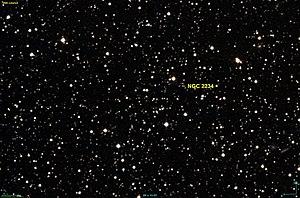
Image créée à l'aide du logiciel Aladin Sky Atlas du Centre de Données astronomiques de Strasbourg et des données de DSS (Digitized Sky Survey). Le programme DSS est l'un des programmes du STScI (Space Telescope Science Institute) dont les fichiers sont du domaine public (http://archive.stsci.edu/data_use.html)
NGC 2234 est un groupe d'étoiles situé dans la constellation des Gémeaux. L'astronome germano-britannique William Herschel a enregistré la position de ce groupe d'étoiles le 24 décembre 1786.